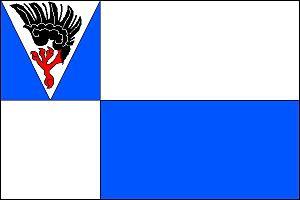
Soutice est une commune du district de Benešov, dans la région de Bohême-Centrale, en République tchèque. Sa population s'élevait à 246 habitants en 2020.